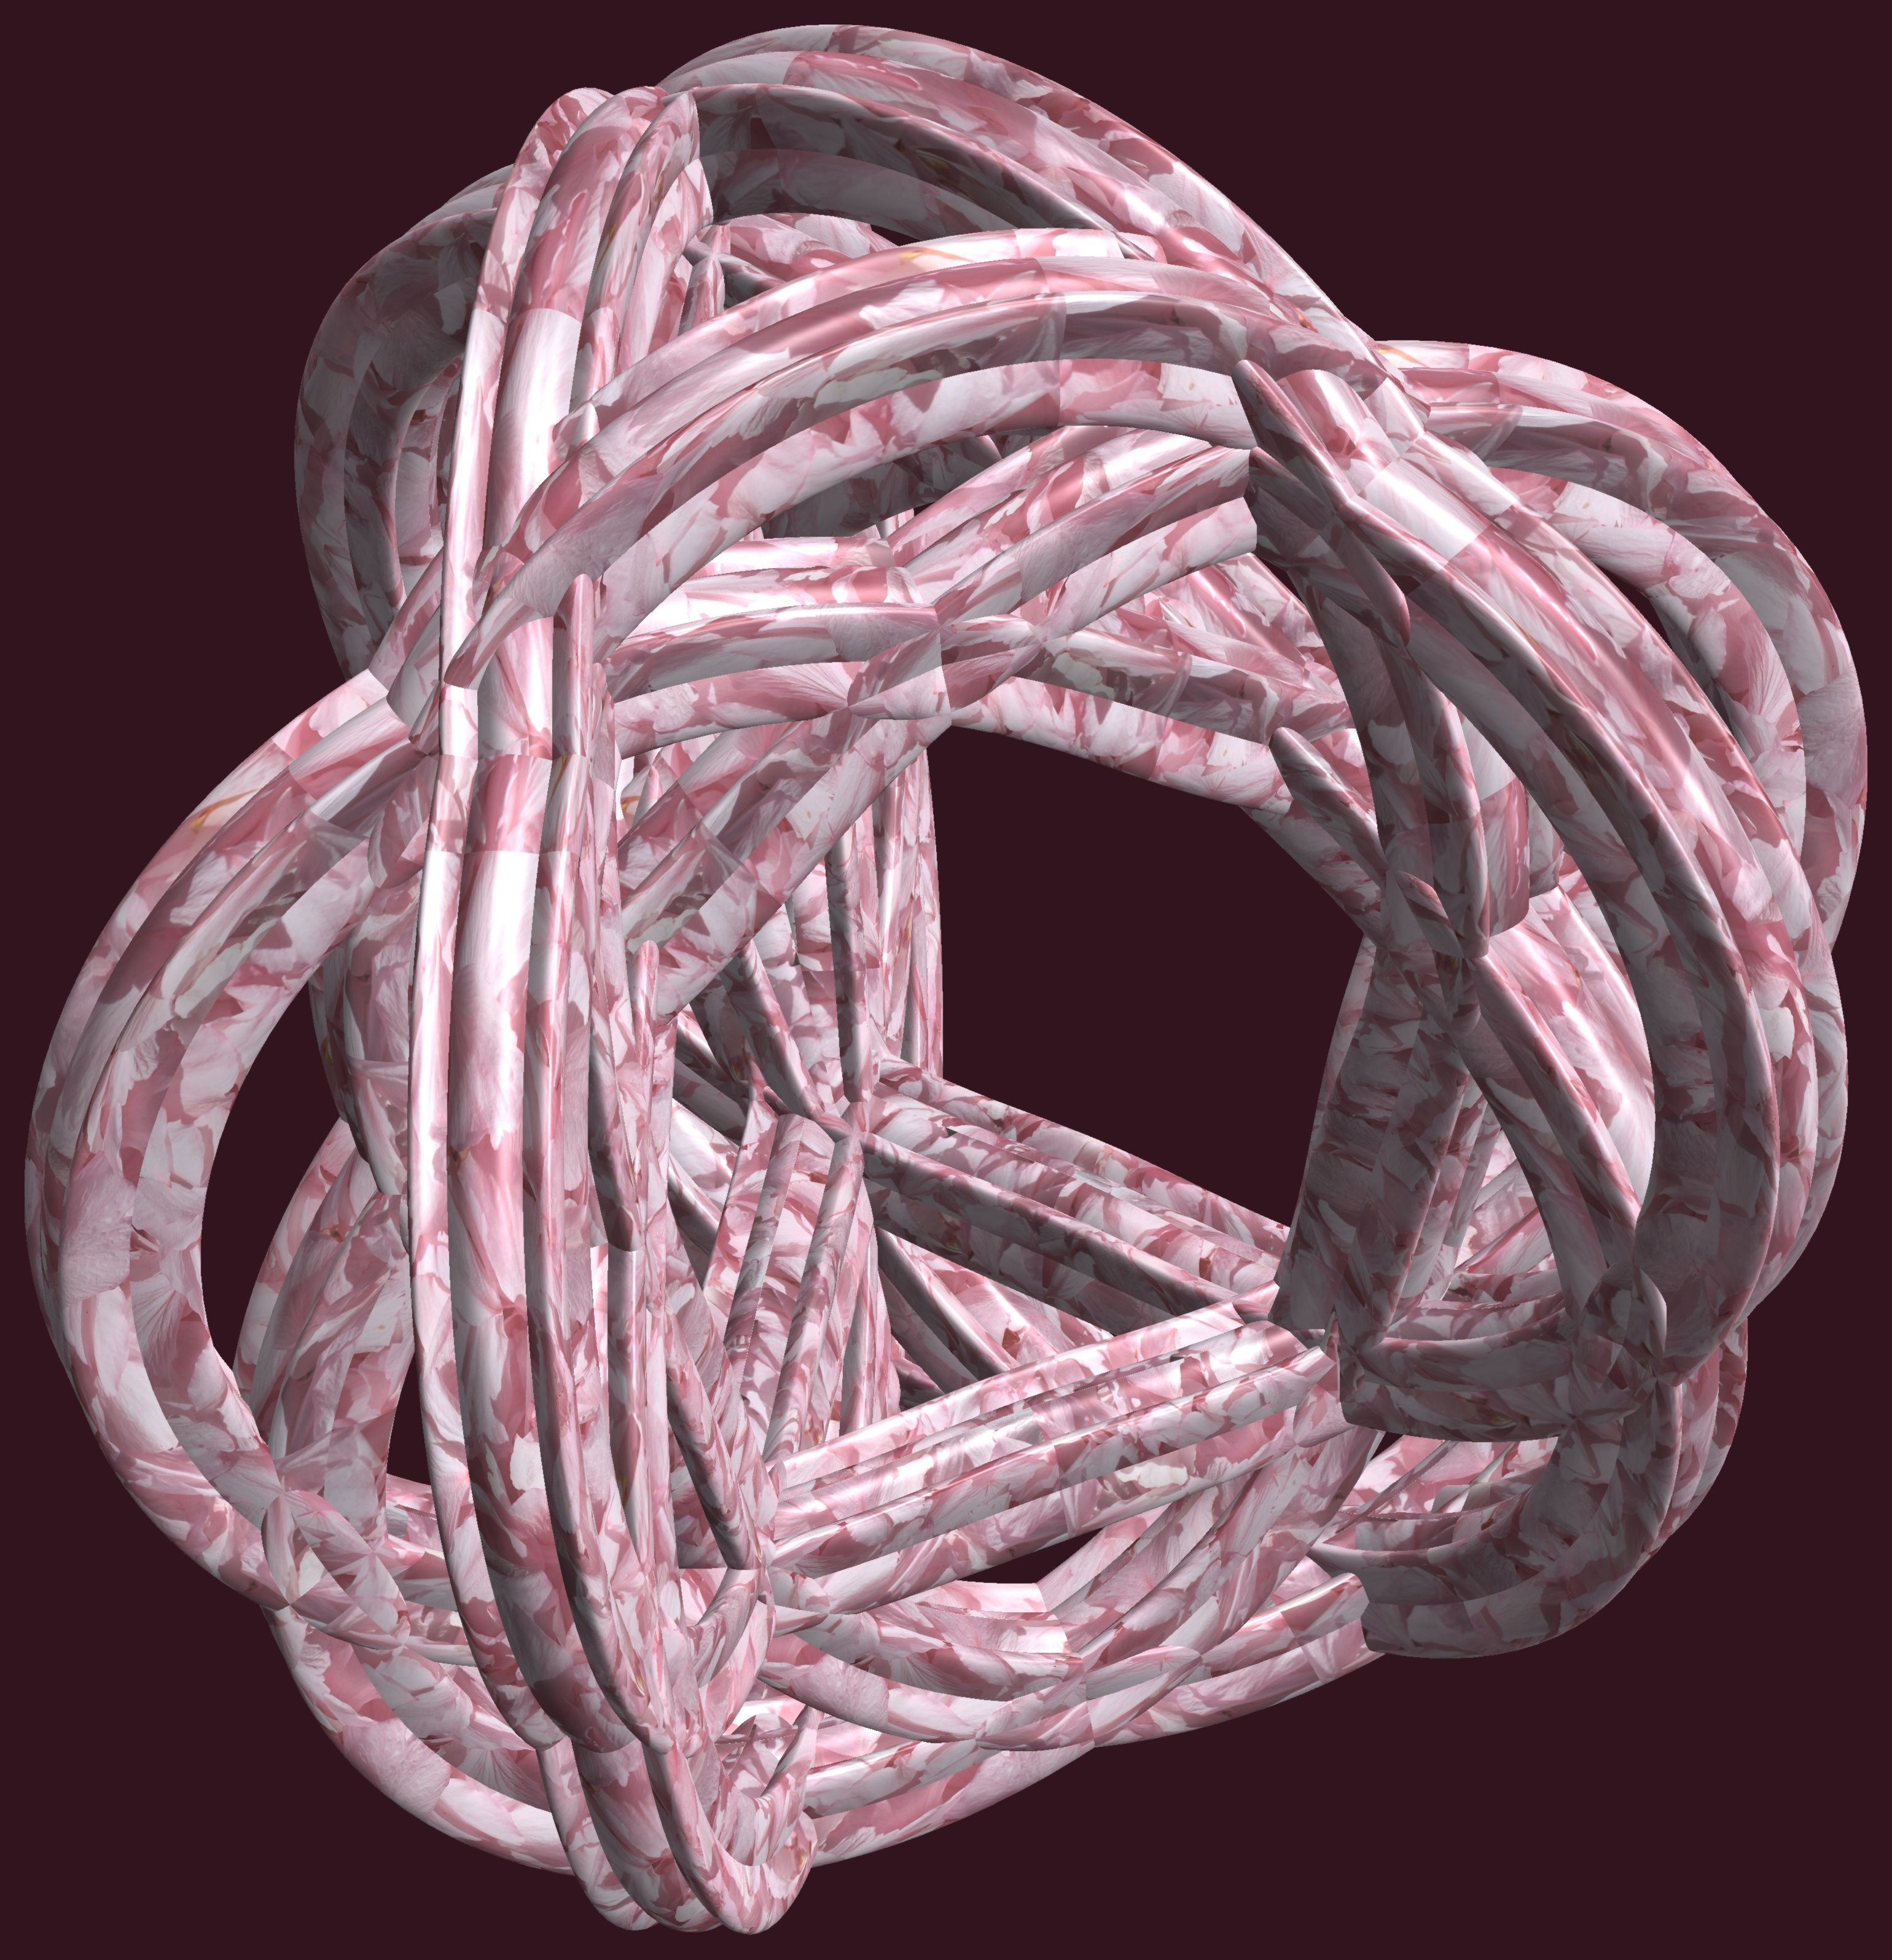
rope, structure, texture, pattern, jewellery, figure, design, symmetry, 3d, graphic, torus, mathematica, cg, parametricplot3d, code, program, algorithm, abstruct, mapping, lissajous